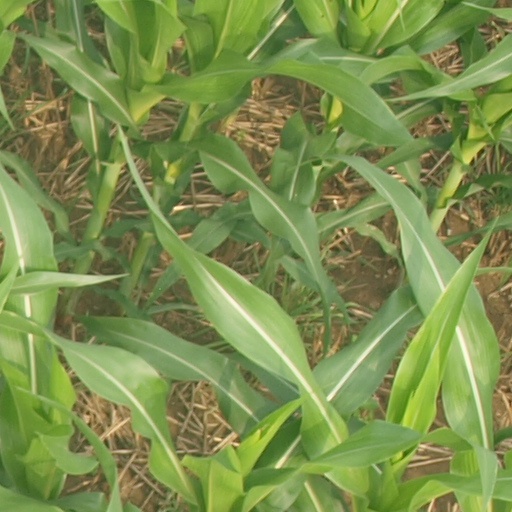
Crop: maize; corn